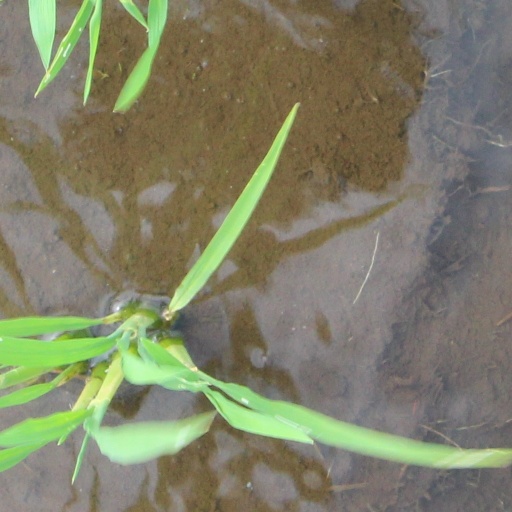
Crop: rice